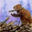
Label: beaver